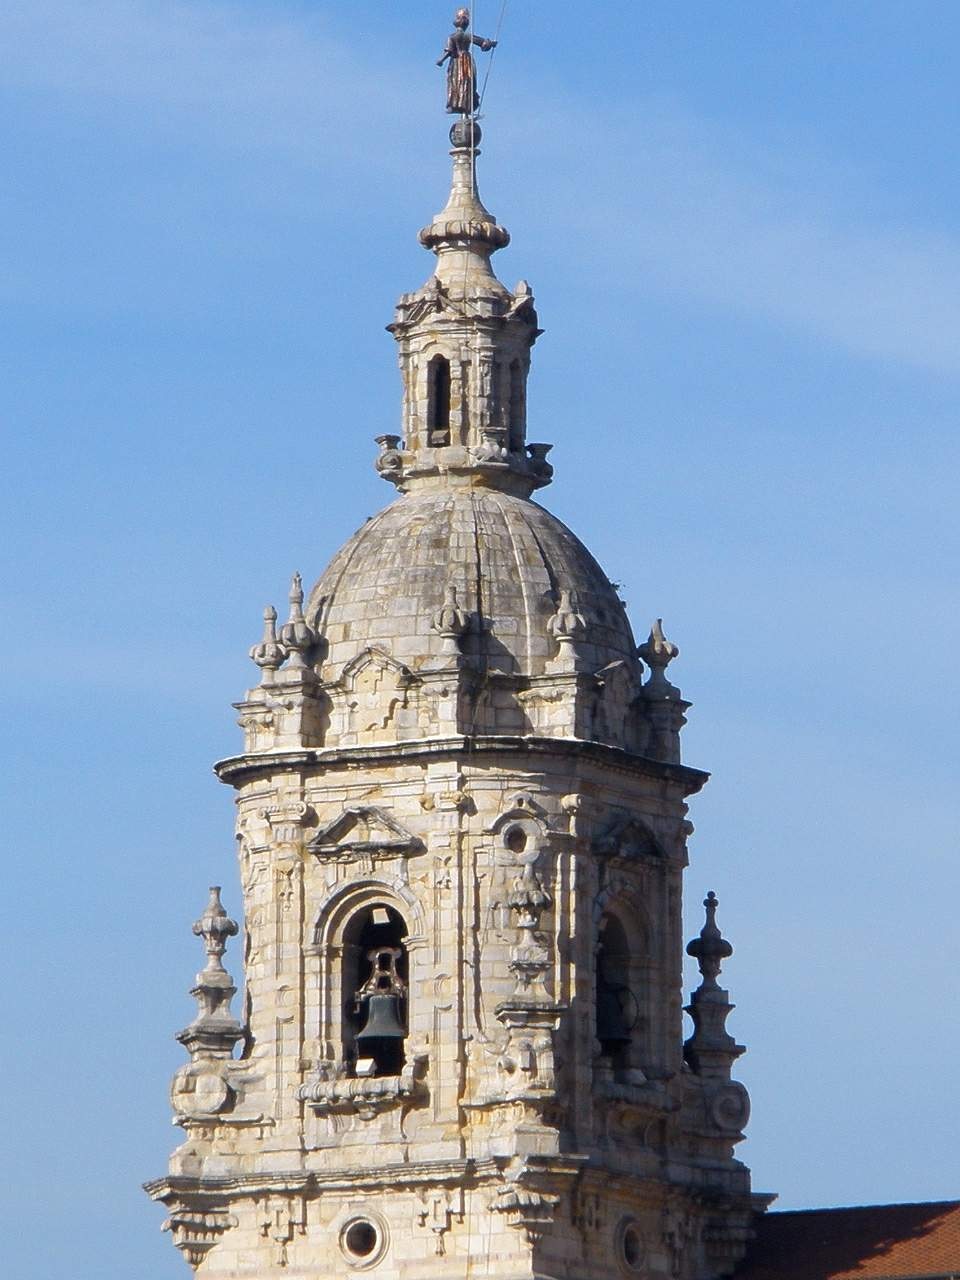
architecture, building, monument, tower, landmark, church, cathedral, historic, place of worship, clock tower, bell tower, religious, spain, spire, steeple, basilica, dome, bilbao, san anton church